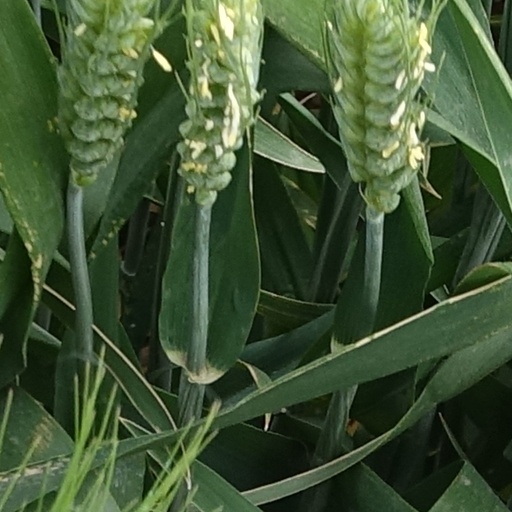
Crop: wheat